Agra (2023 film)

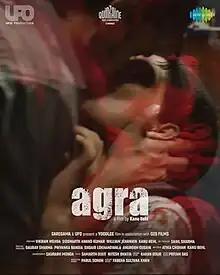
Official poster

Agra is a 2023 Hindi-language Indian drama film, co-written and directed by Kanu Behl. It features debutant Mohit Agarwal, Priyanka Bose, Ruhani Sharma, Vibha Chibber, Sonal Jha and Aanchal Goswami in pivotal roles. The film follows Guru, a young single call center employee who still lives with his parents. Consumed by frustration, he plunges into a fever bordering on insanity, between pathetic fantasies, dating apps and hysterical self-harm.